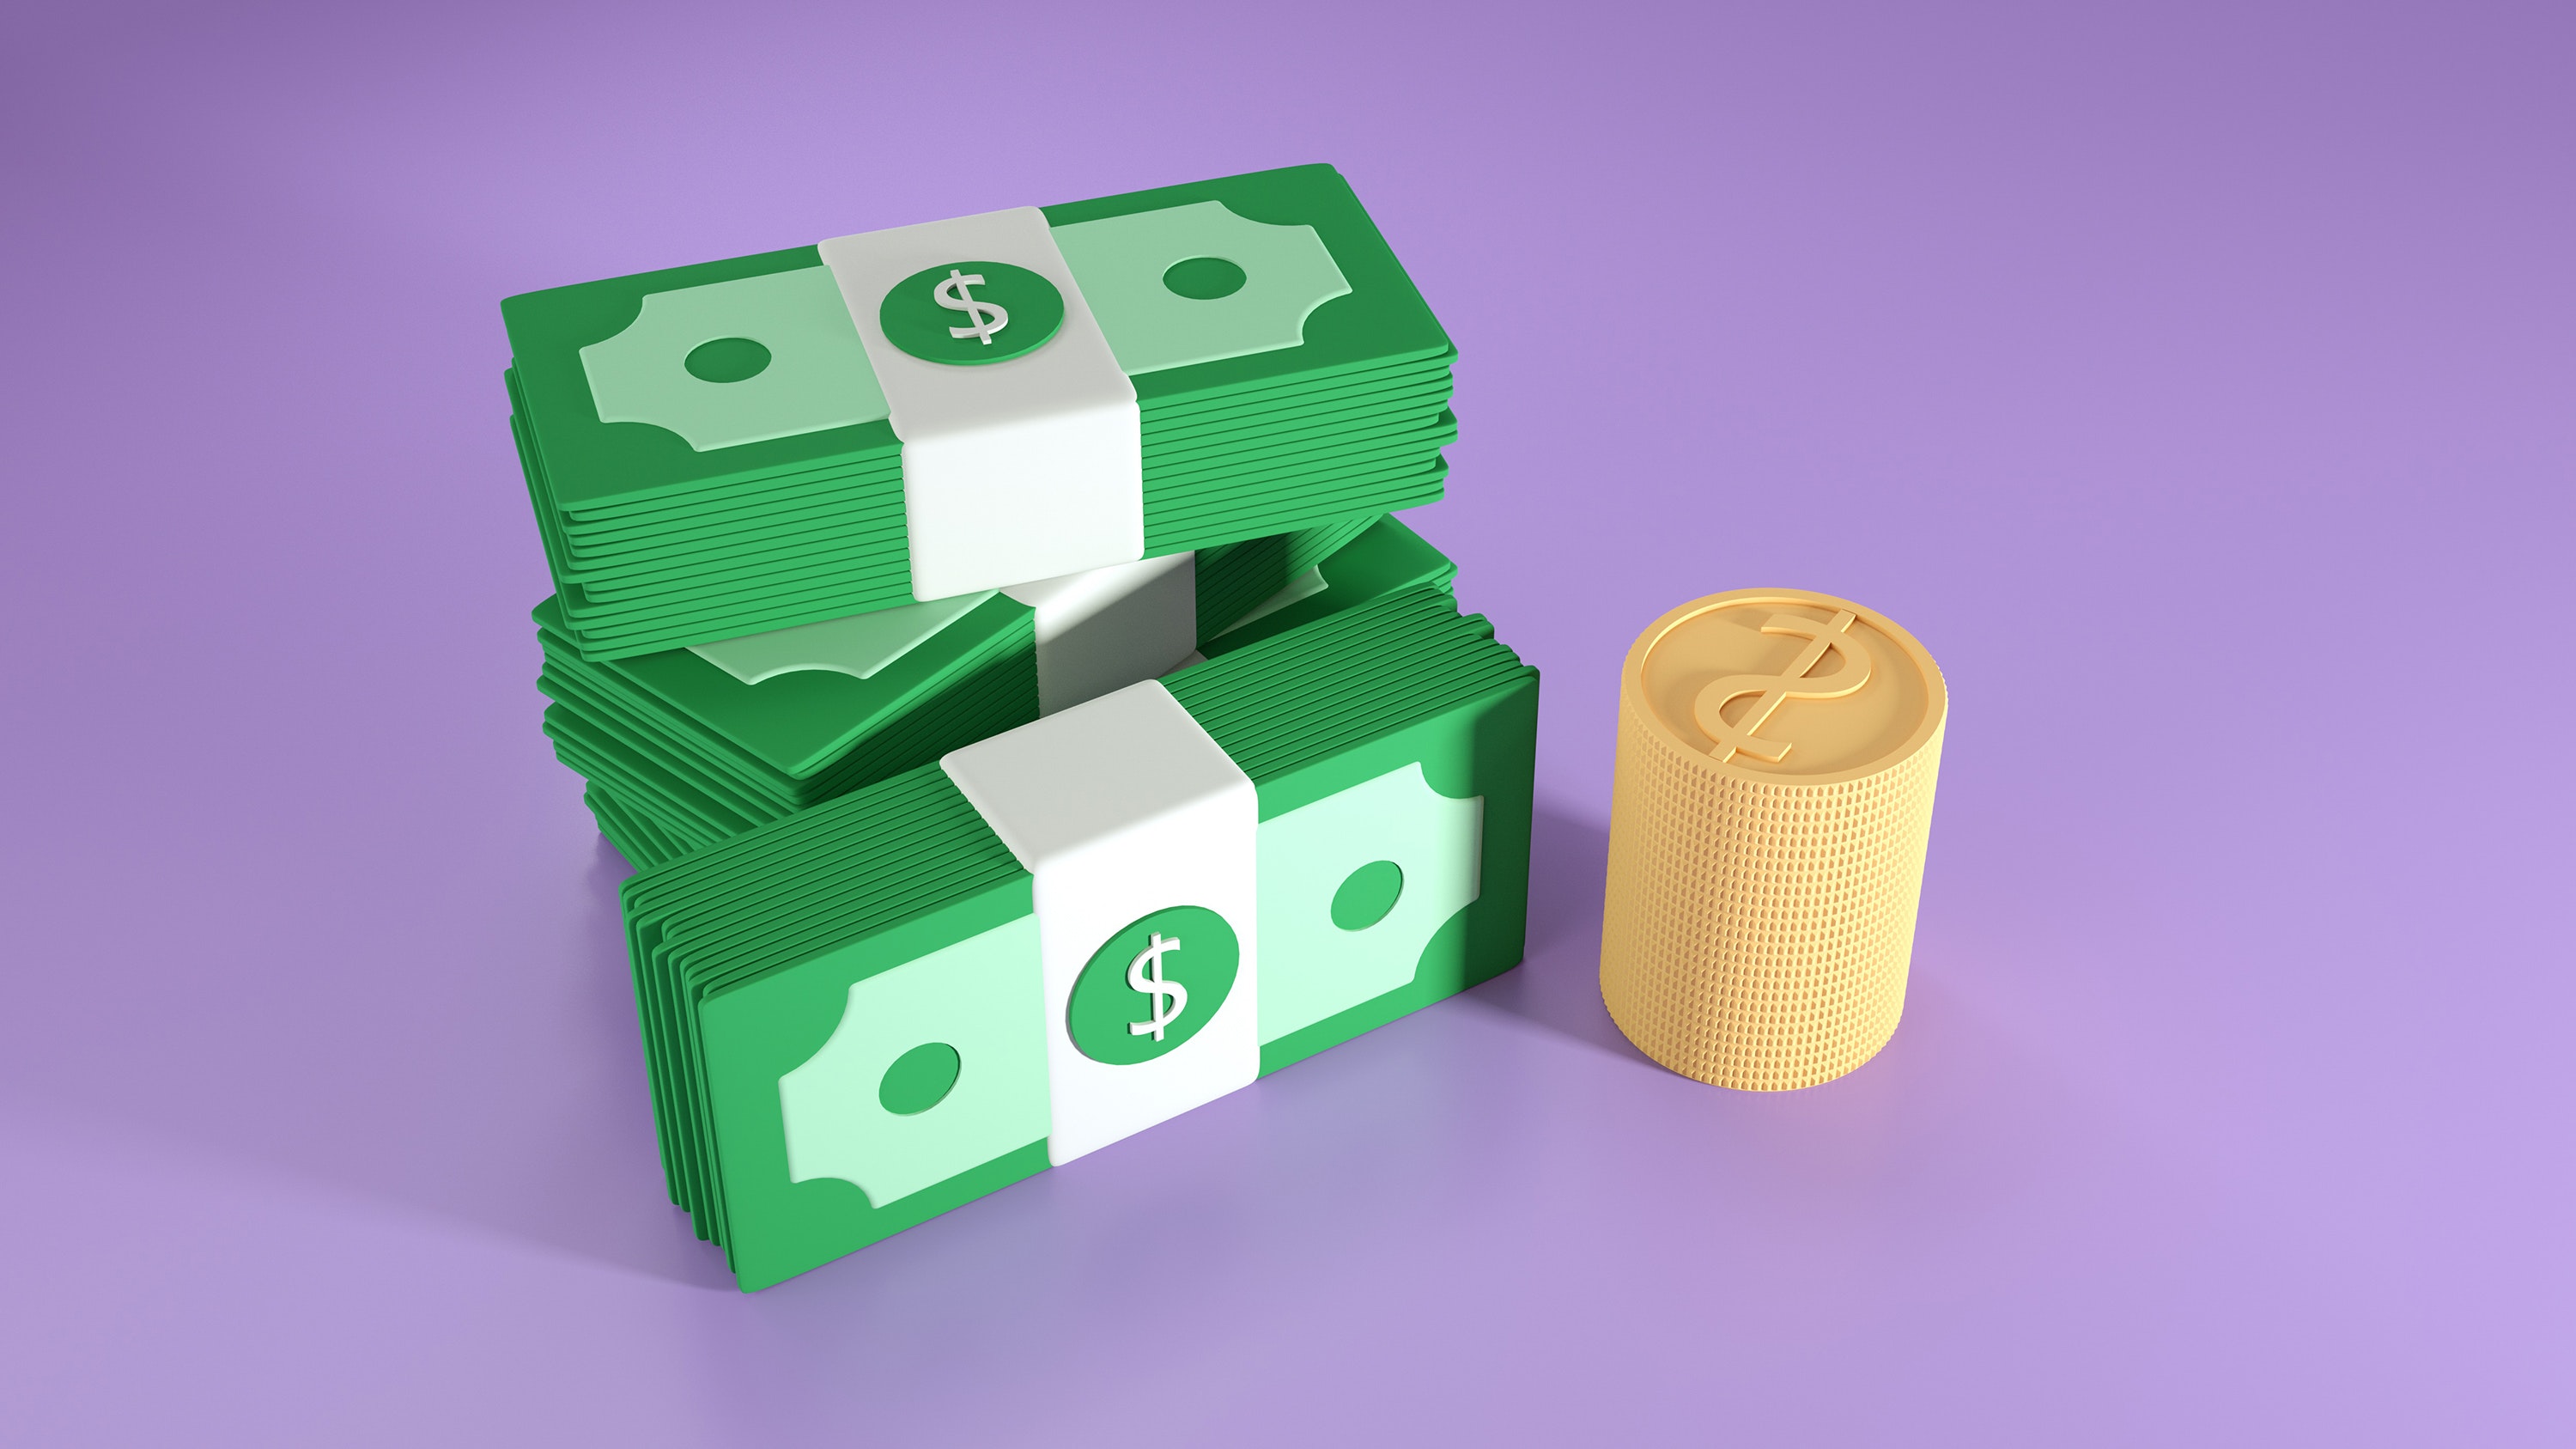
natural, rectangle, toy, font, circle, metal, pattern, electric blue, plastic, paper product, educational toy, art, square, aluminium, box